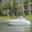
Label: ship